Software versioning

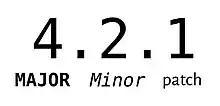
Semantic versioning three-part version number

Developers may choose to jump multiple minor versions at a time to indicate that significant features have been added, but are not enough to warrant incrementing a major version number; for example, Internet Explorer 5 from 5.1 to 5.5 or Adobe Photoshop 5 to 5.5. This may be done to emphasize the value of the upgrade to the software user or, as in Adobe's case, to represent a release halfway between major versions (although levels of sequence-based versioning are not necessarily limited to a single digit, as in Blender version 2.91 or "Minecraft" Java Edition starting from 1.7.10).